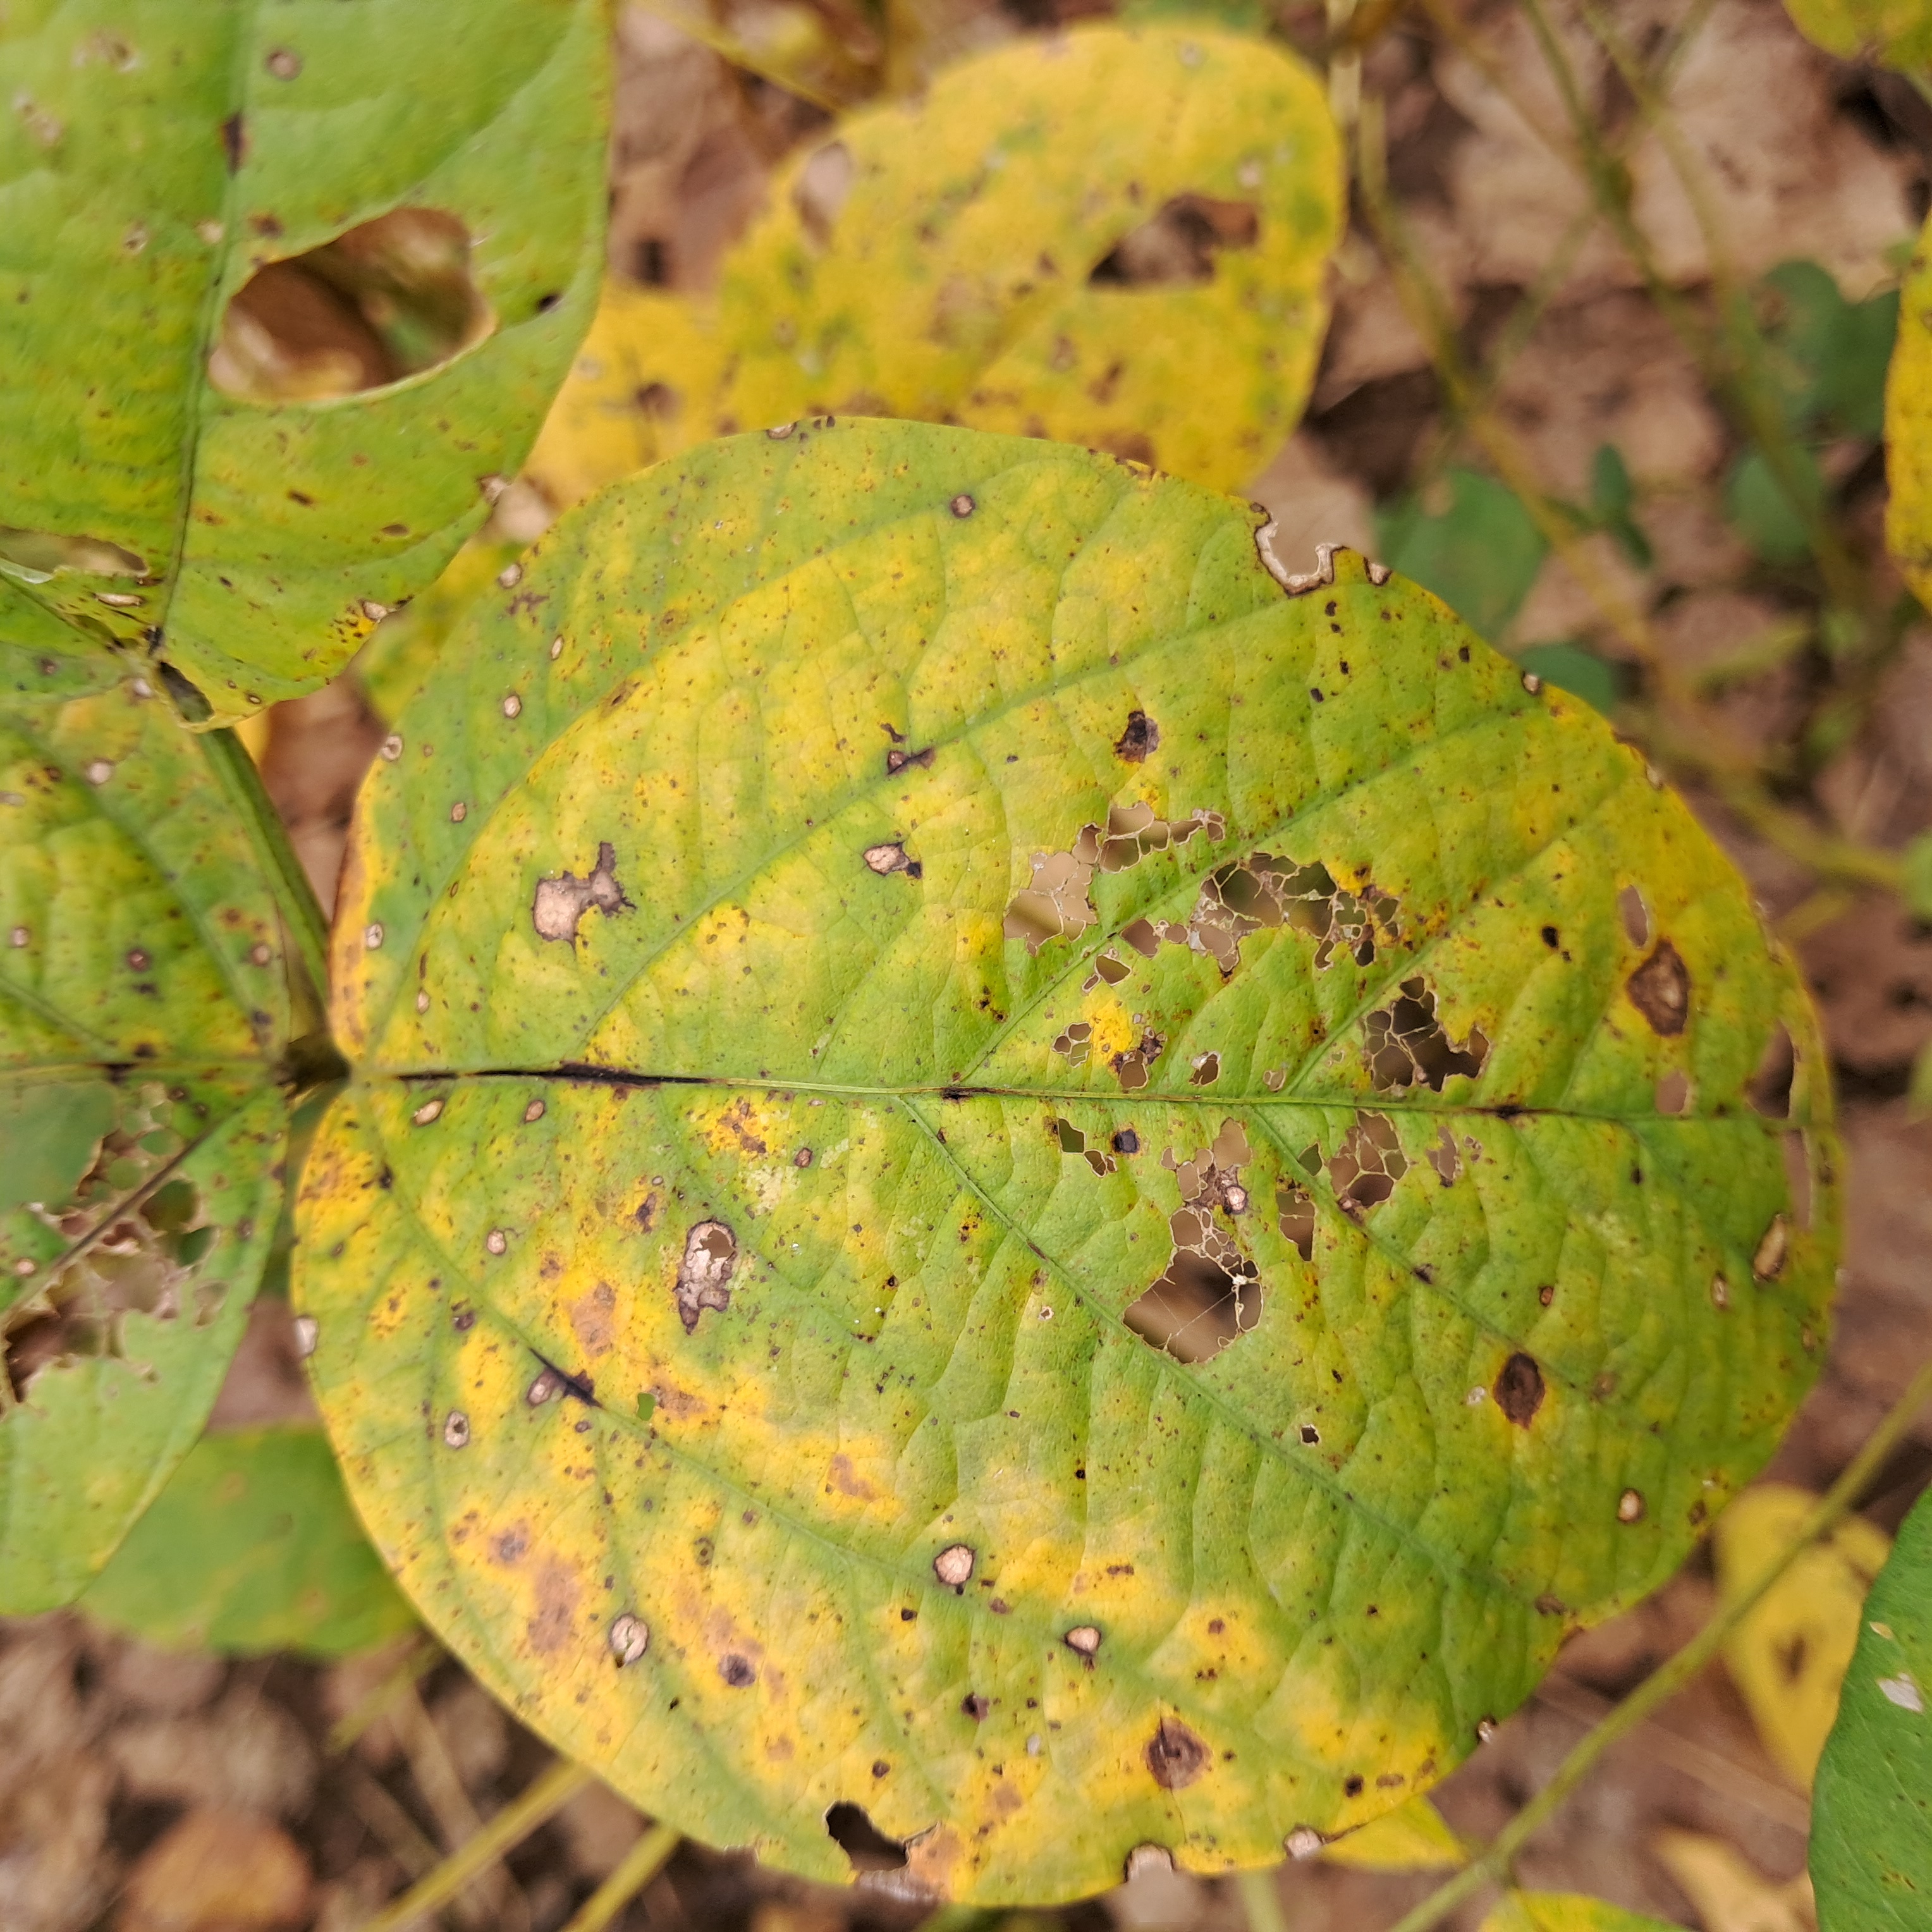
Label: Frog_Leaf_Eye